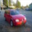
Label: automobile